Georgian wine

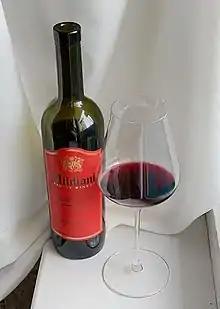
A glass of Mukuzani

See also list of Georgian wine appellations.